Pseudosuccinea columella

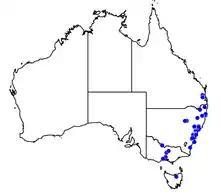
Distribution map for Australia where it is an introduced species

The shell quite closely resembles shells in the genus "Succinea", which belongs to a different family.